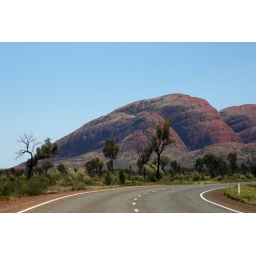
The road to the rocks of Kata Tjuta (the Olgas) in the red centre of Australia.